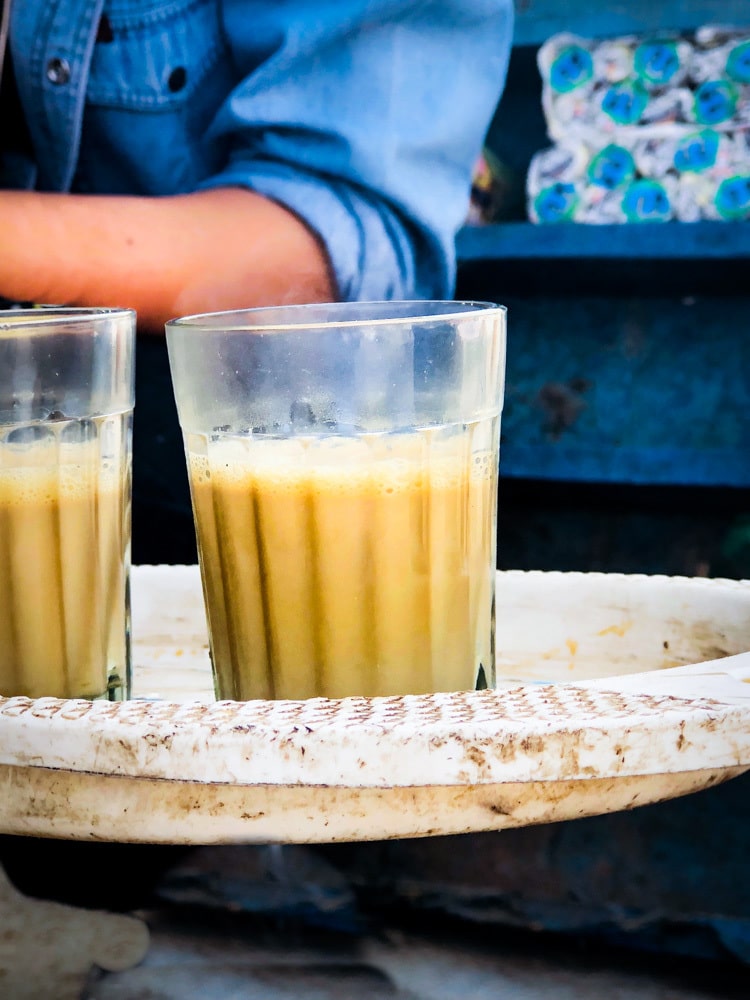
Dish: chai